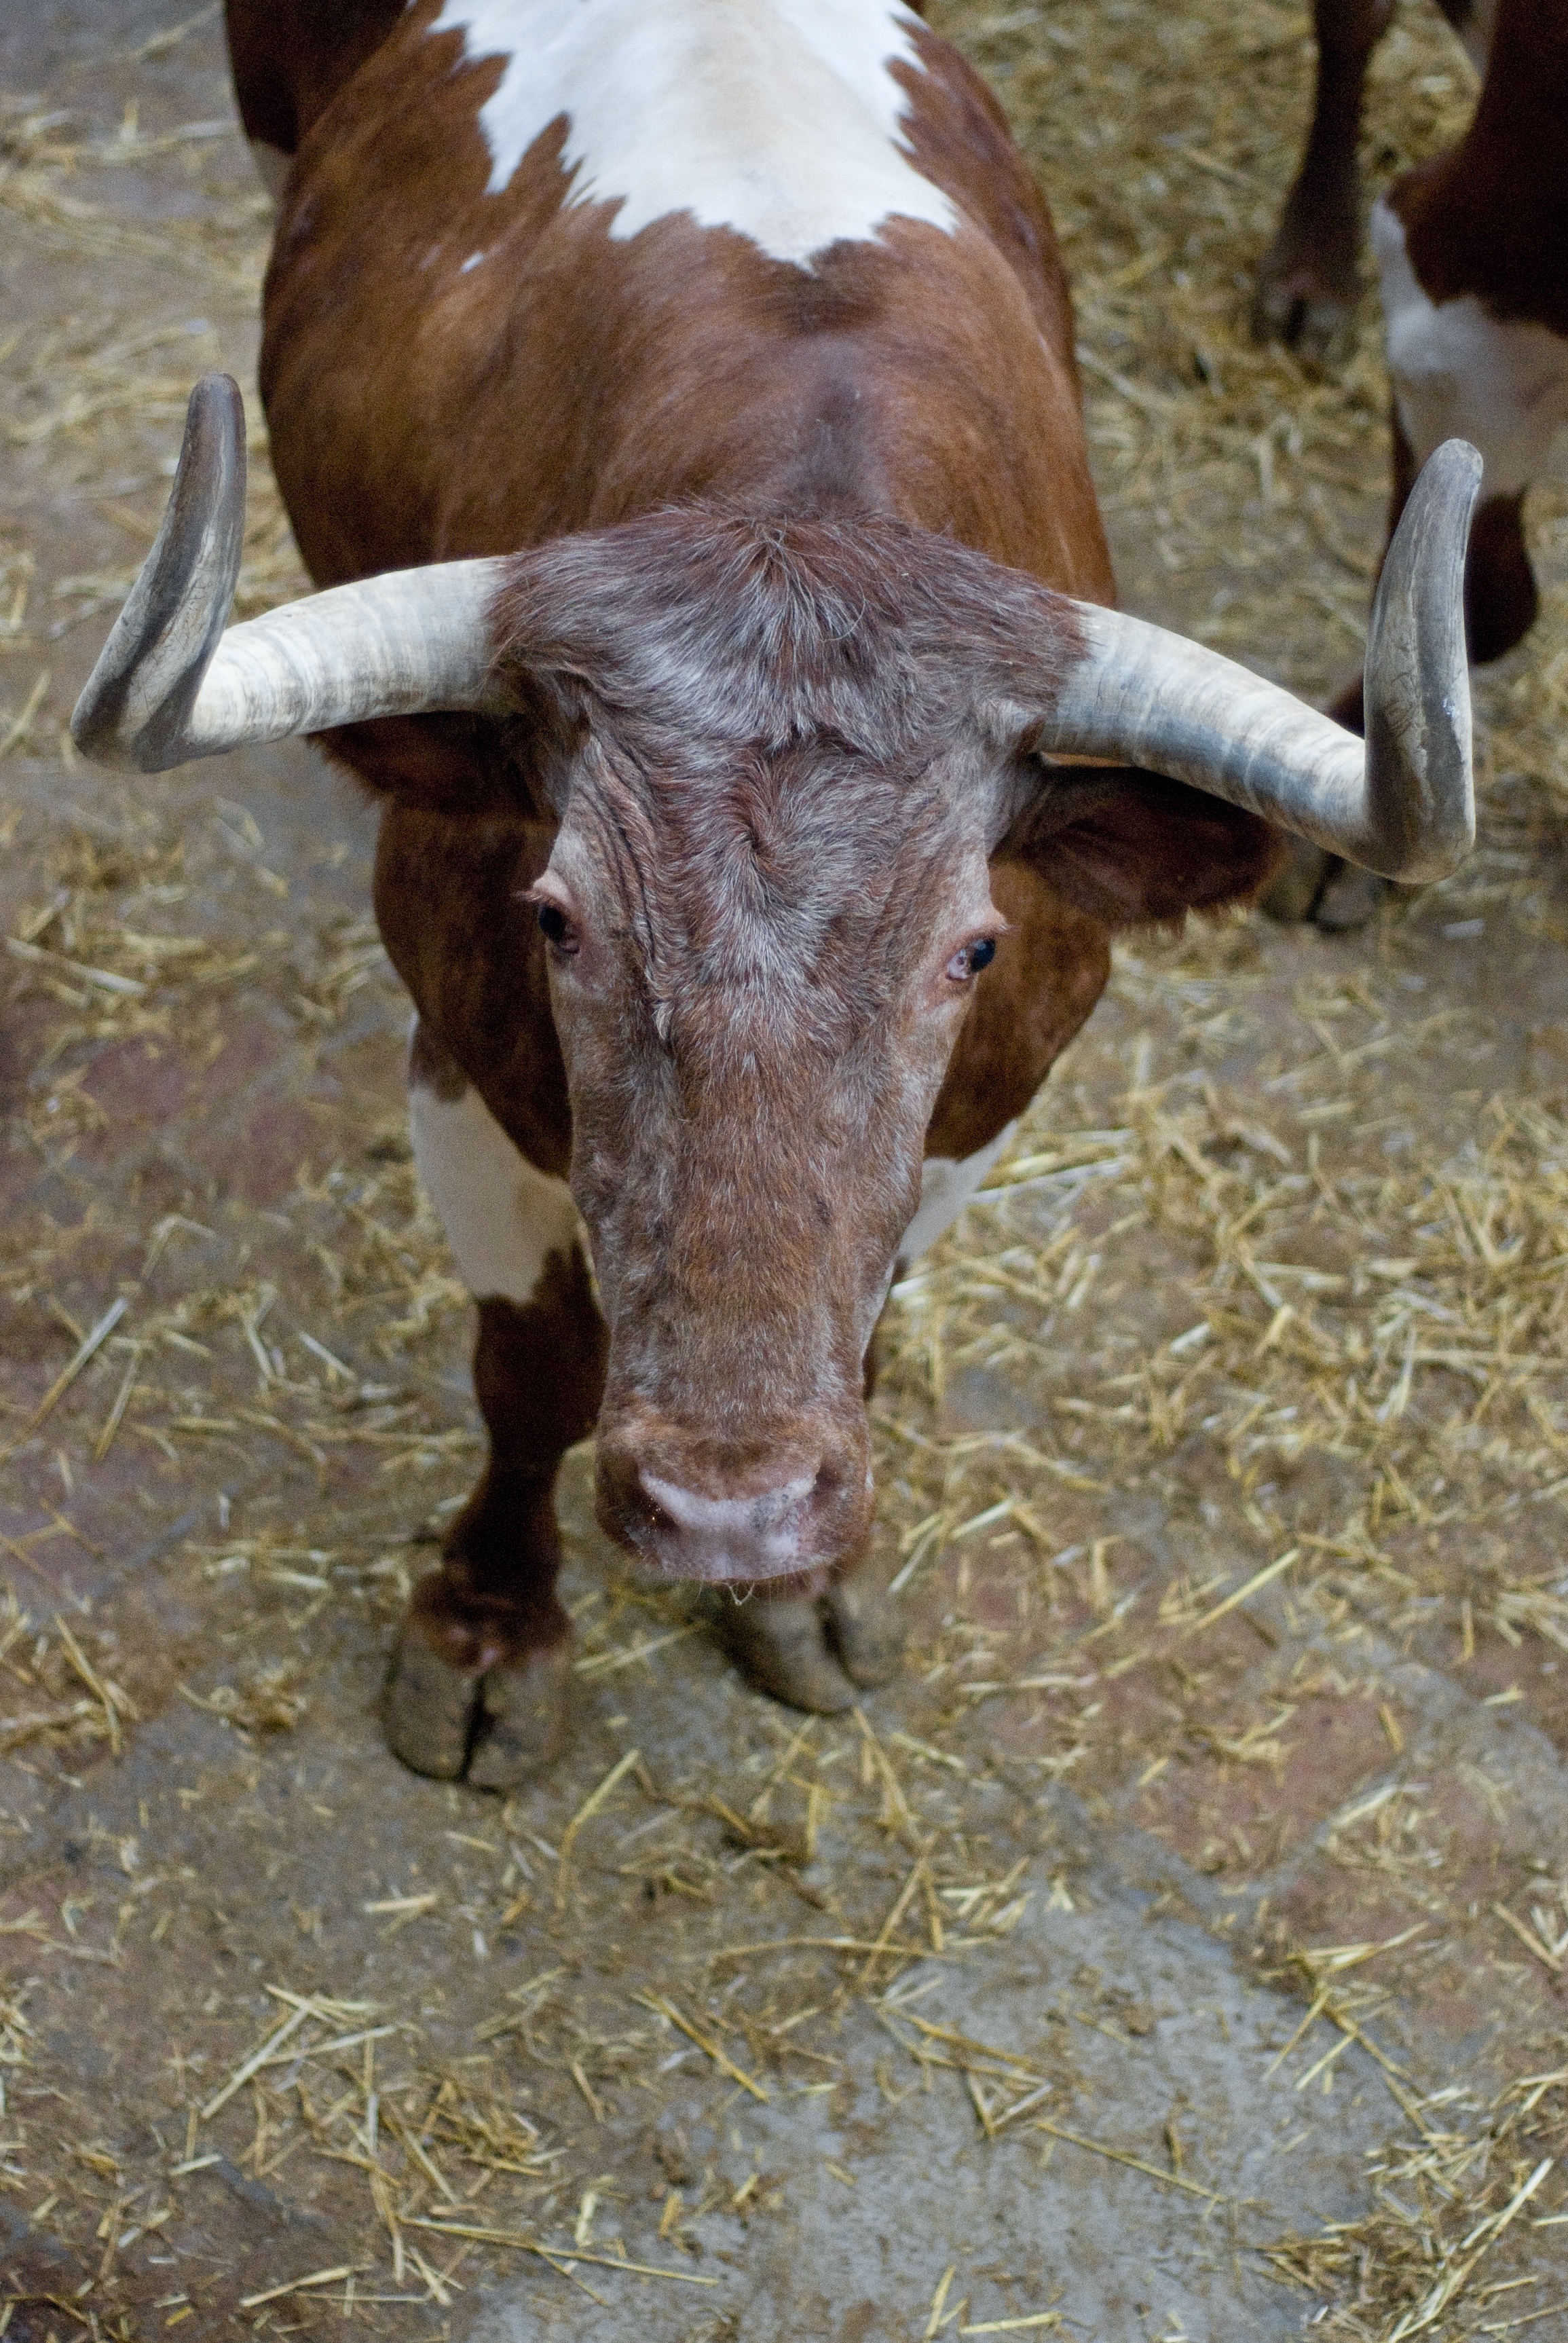
animal, horn, cow, pasture, grazing, mammal, beef, fauna, calf, bull, head, vertebrate, bullfight, cattle like mammal, cow goat family, texas longhorn